Dinton, Wiltshire

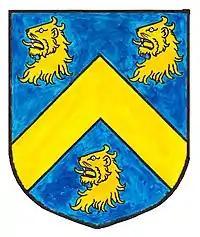
Arms of Wyndham: "Azure, a chevron between three lion's heads erased or"

The rectory and advowson of Dinton were sold in 1585 by Henry Herbert, 2nd Earl of Pembroke (1534–1601) to Lawrence Hyde I (died 1590) of West Hatch, MP for Heytesbury in 1584. His eldest son Robert Hyde I sold them in 1594 to his brother Sir Lawrence Hyde II (1562–1641), attorney-general to Anne of Denmark, wife of King James I. They were inherited by the latter's son Sir Robert Hyde II (died 1665), Chief Justice of Common Pleas, who died without surviving issue, and then passed to his nephew, Robert Hyde III (died 1722), son of Alexander Hyde, Bishop of Salisbury. Robert III died without progeny and bequeathed the rectory and advowson to his cousin Rev. Robert Hyde IV (died 1723), a Fellow of Magdalen College, Oxford, who in turn passed them to his college, which retained them until 1950, when they passed to the Bishop of Salisbury.